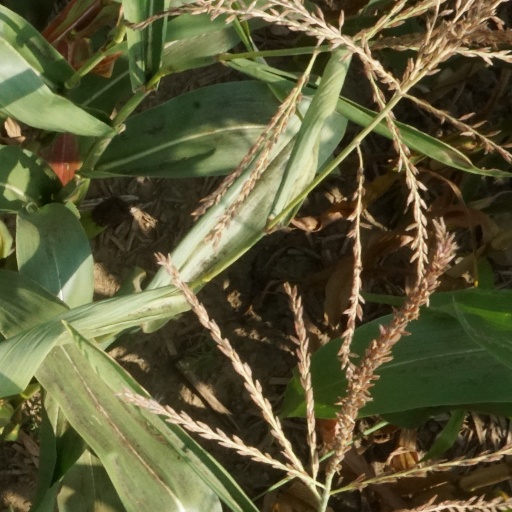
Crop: maize; corn